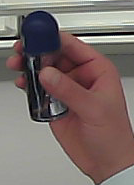
Product: nivea_rollon